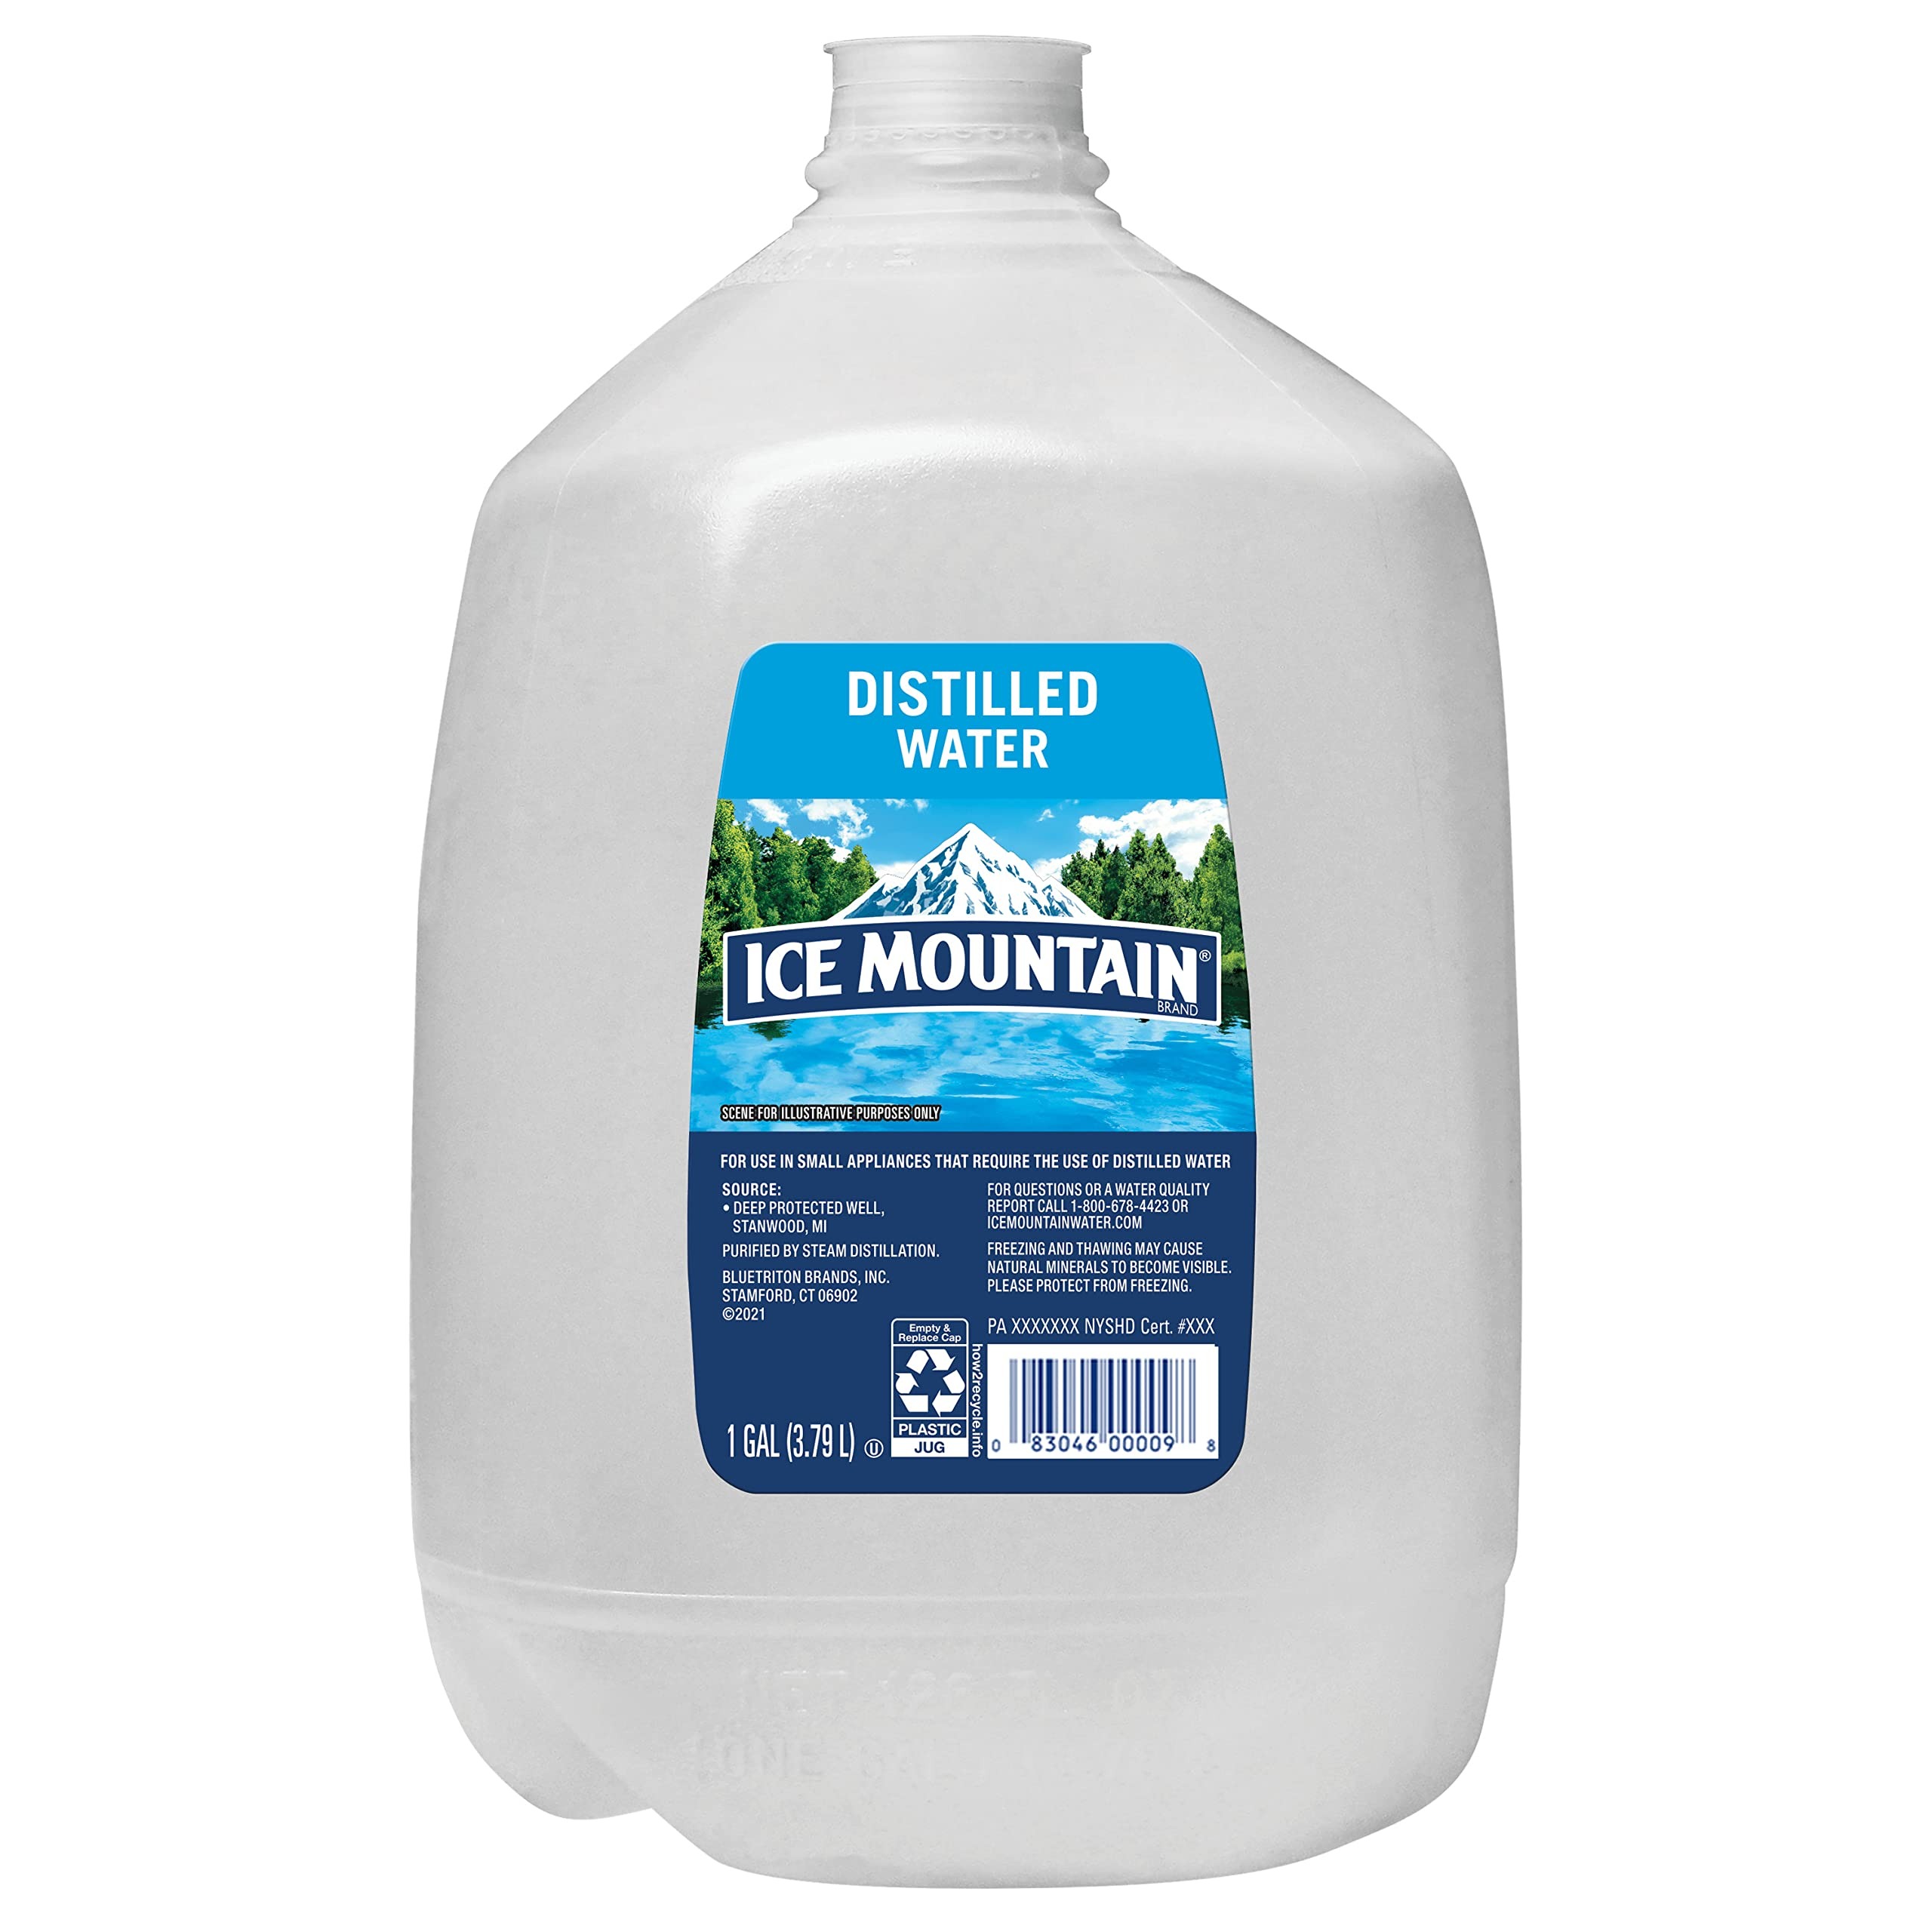
Item Name: Ice Mountain Brand Distilled Water, 127.99 oz
Bullet Point 1: Lightweight 1-gallon plastic jug; ideal for use in small appliances
Bullet Point 2: Easy-pour lightweight bottle is simple to handle
Bullet Point 3: Purified water that has gone through a meticulous distillation process
Bullet Point 4: Country of origin is United States
Value: 128.0
Unit: Fl Oz

Price: 15.99